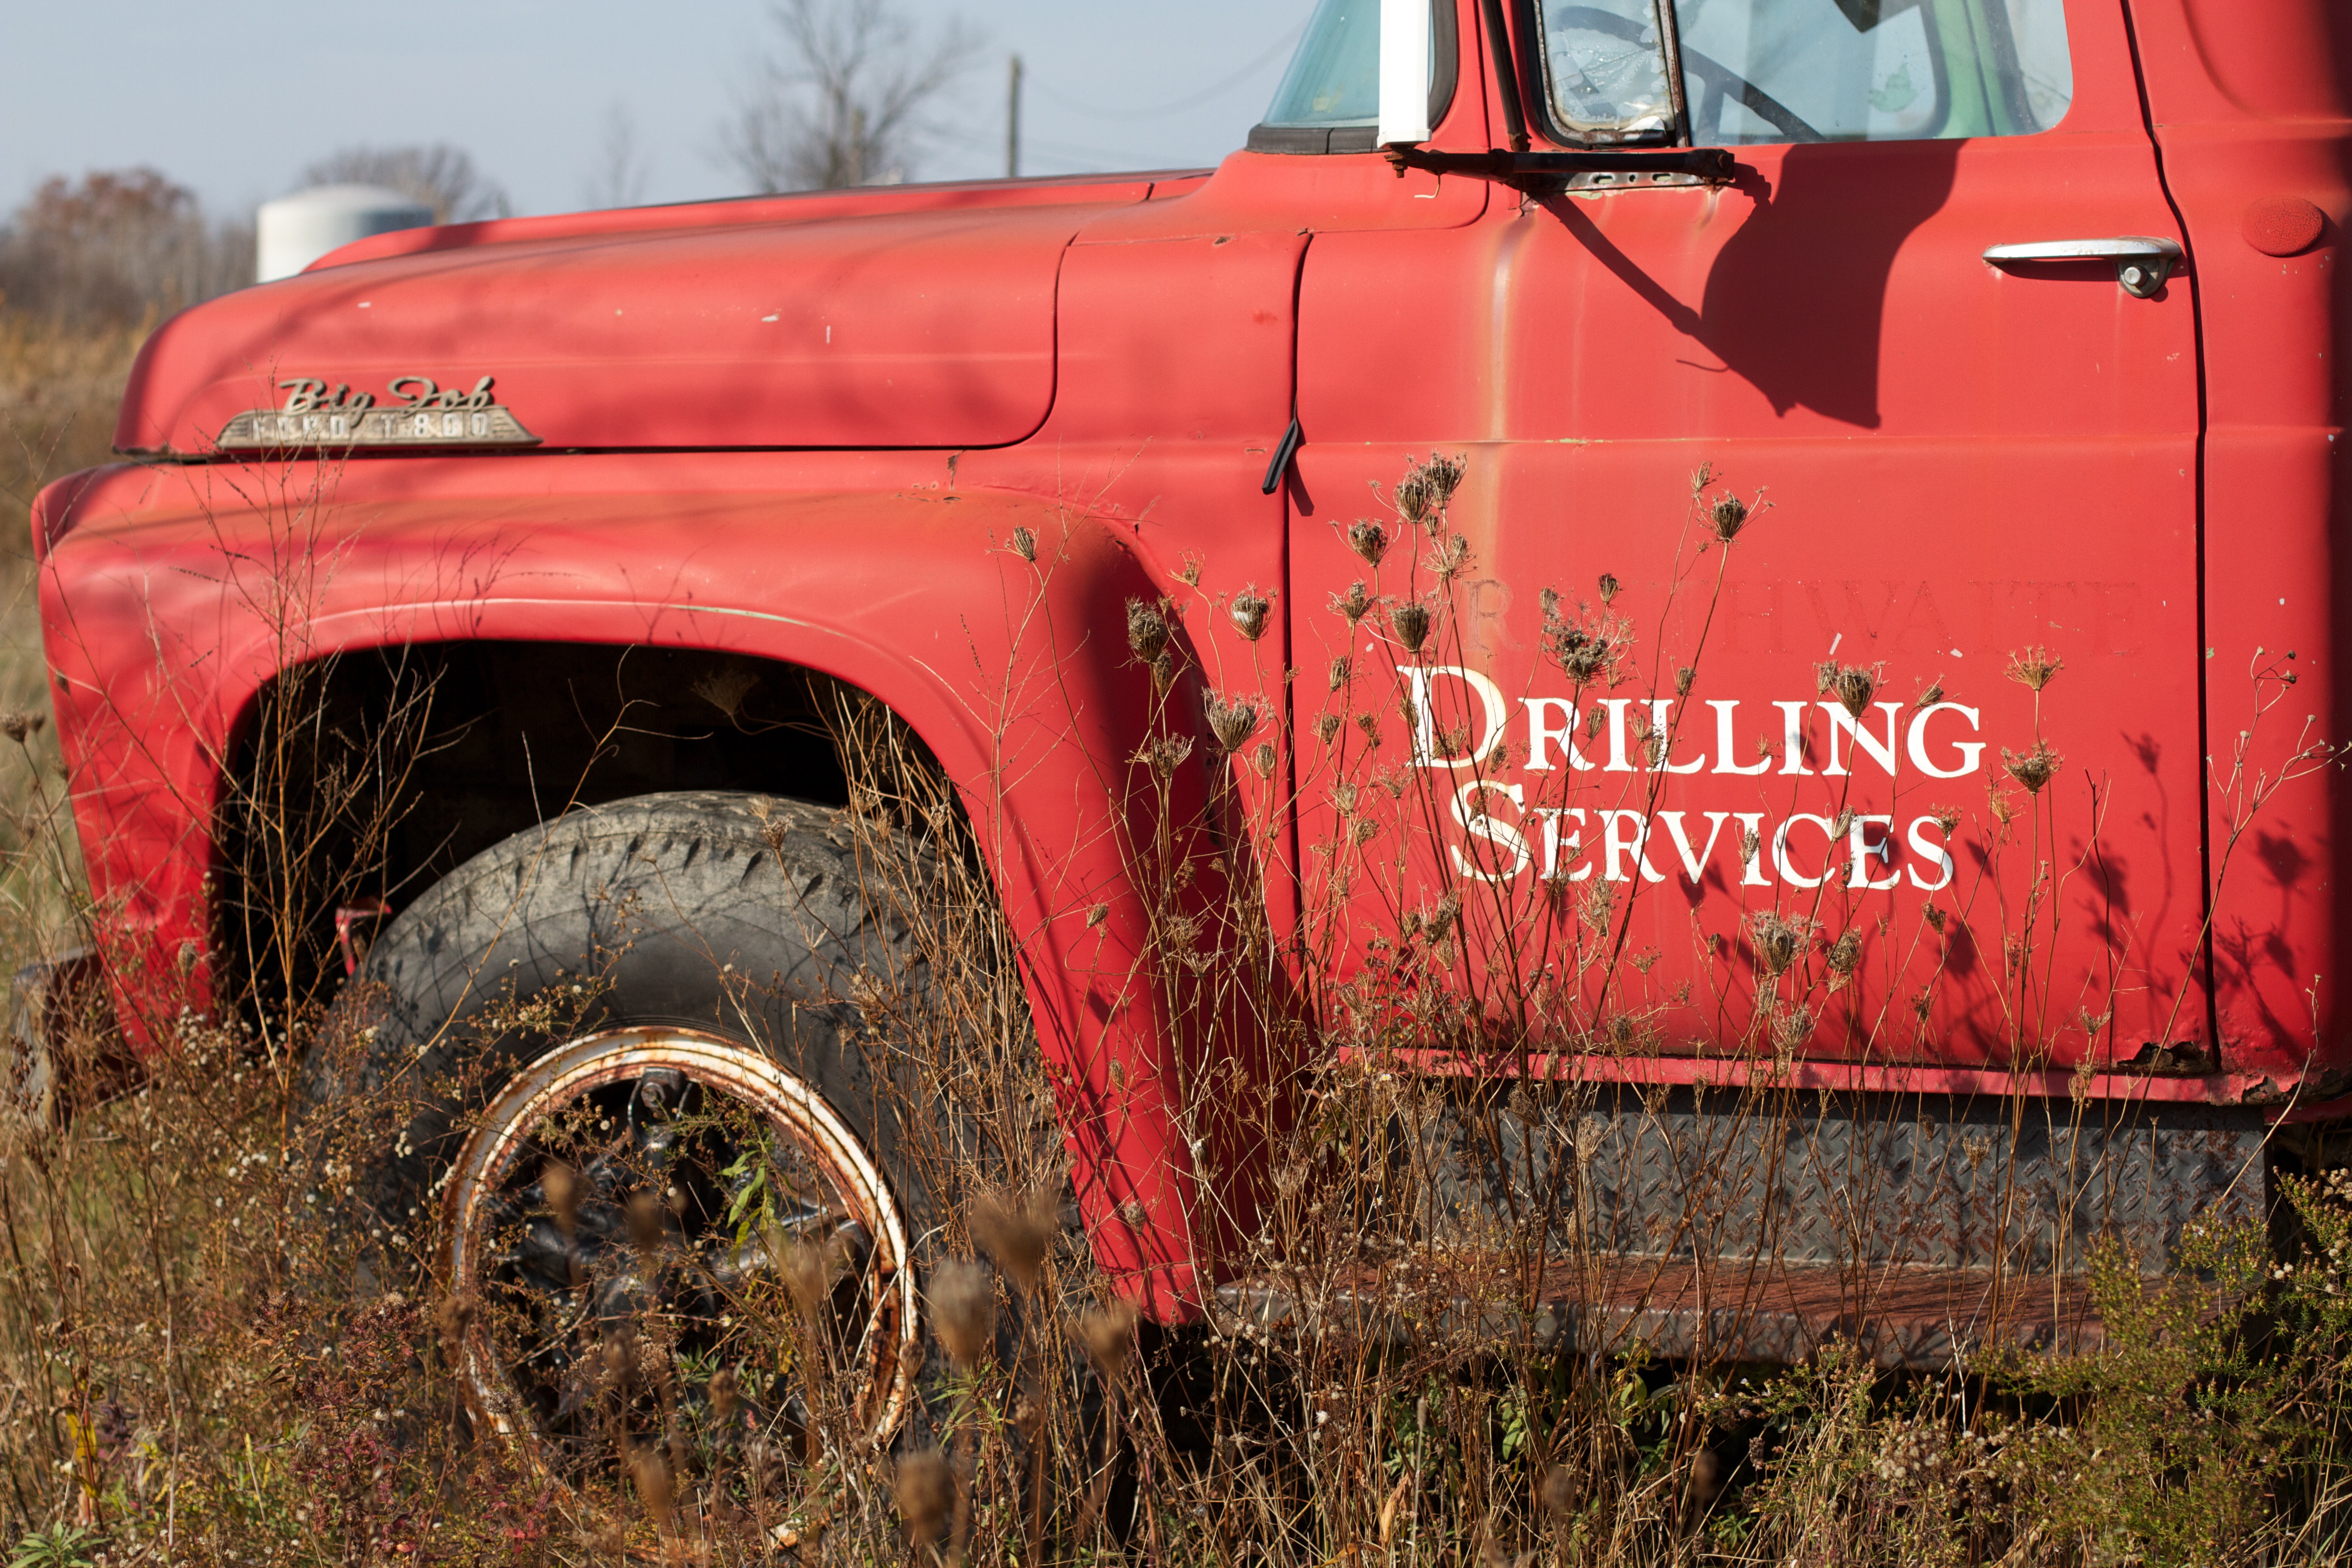
car, jeep, truck, red, vehicle, mud, bumper, pickup truck, off road vehicle, land vehicle, automobile make, automotive exterior, off roading